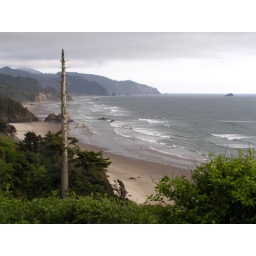
Tree and beach near Short Sand beach, Oregon coast